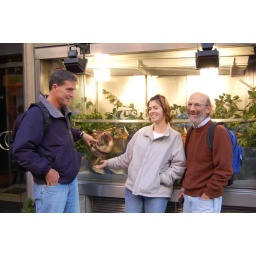
fish market near our hotel